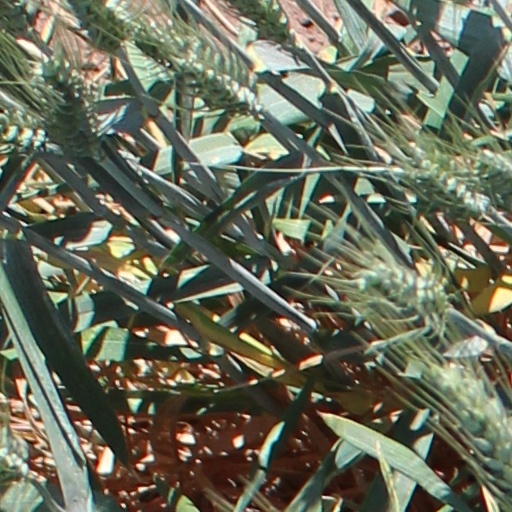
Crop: wheat